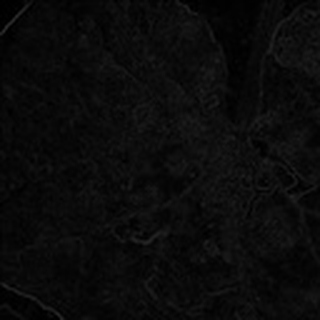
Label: cotton_powdery_mildew